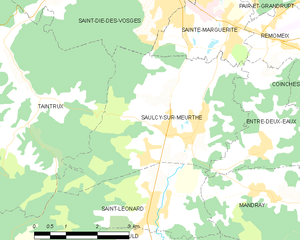
Carte des communes françaises Saulcy-sur-Meurthe